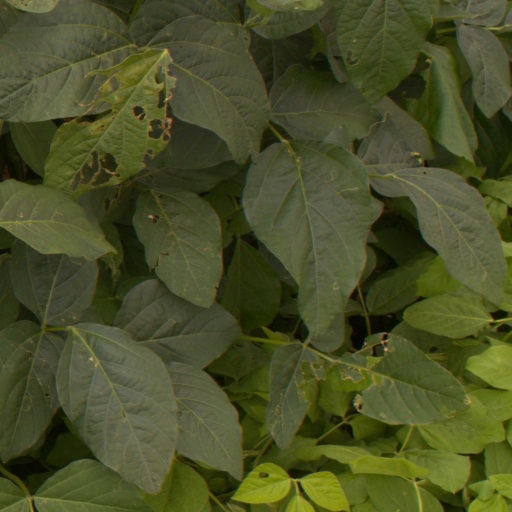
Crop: soybean